Kangaroo care

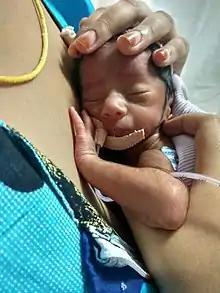
A mother providing kangaroo care to a preterm baby

Kangaroo care "is an effective and safe alternative to conventional neonatal care for LBW infants, mainly in resource-limited countries". KMC reduces mortality, and also morbidity in resource limited settings, though further studies are needed.